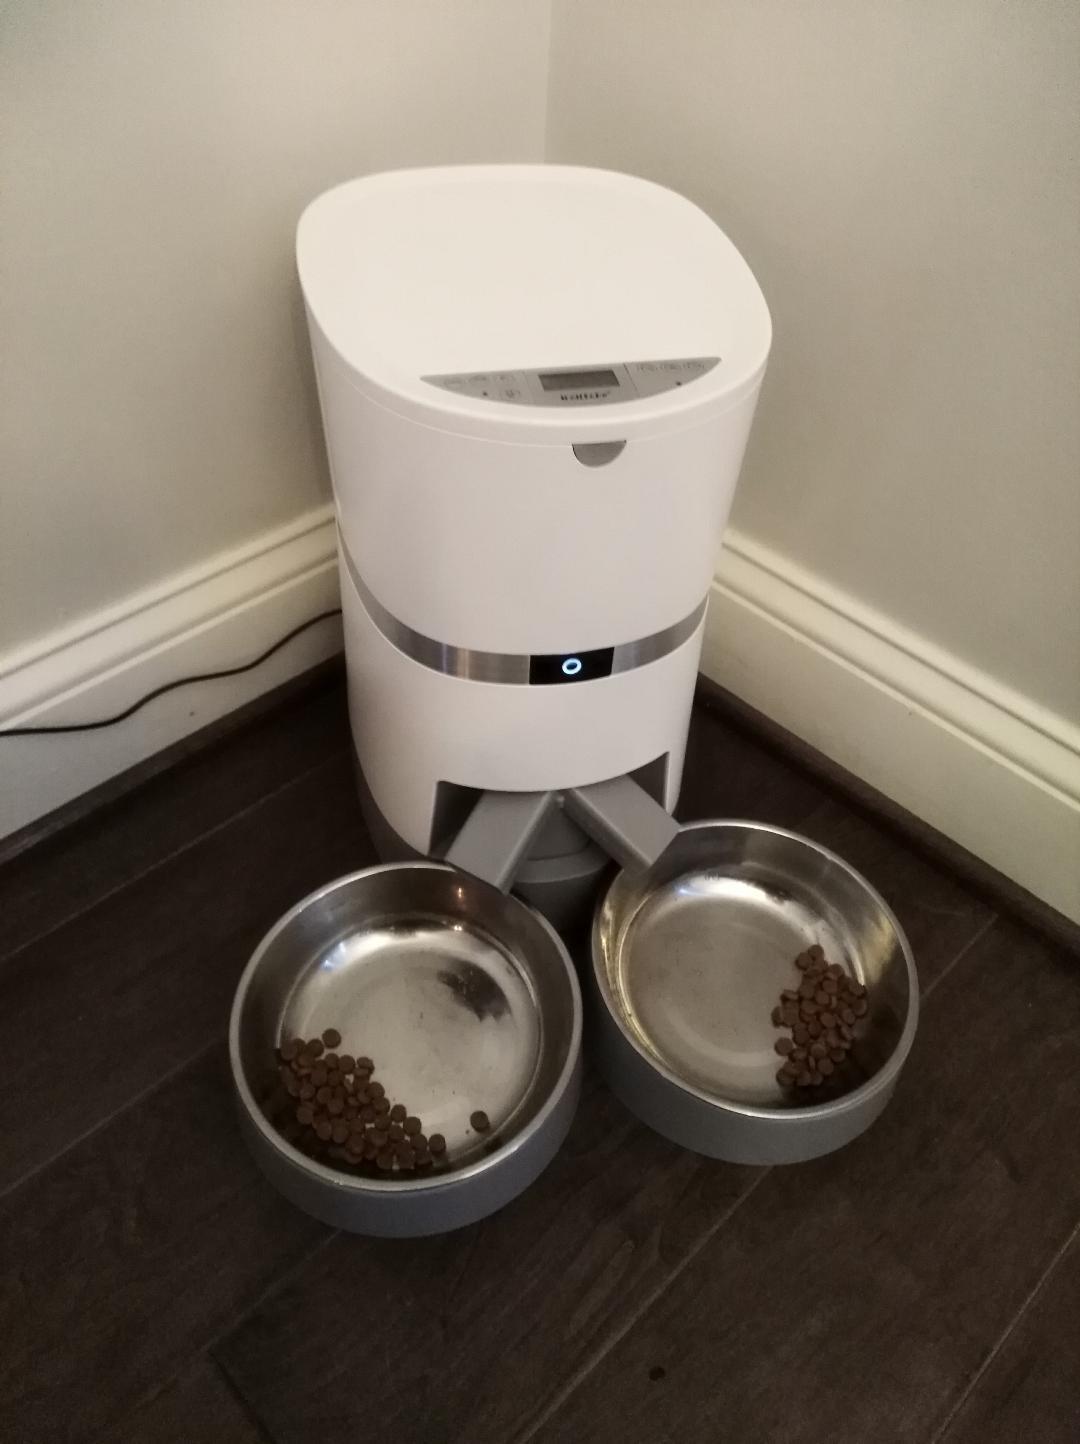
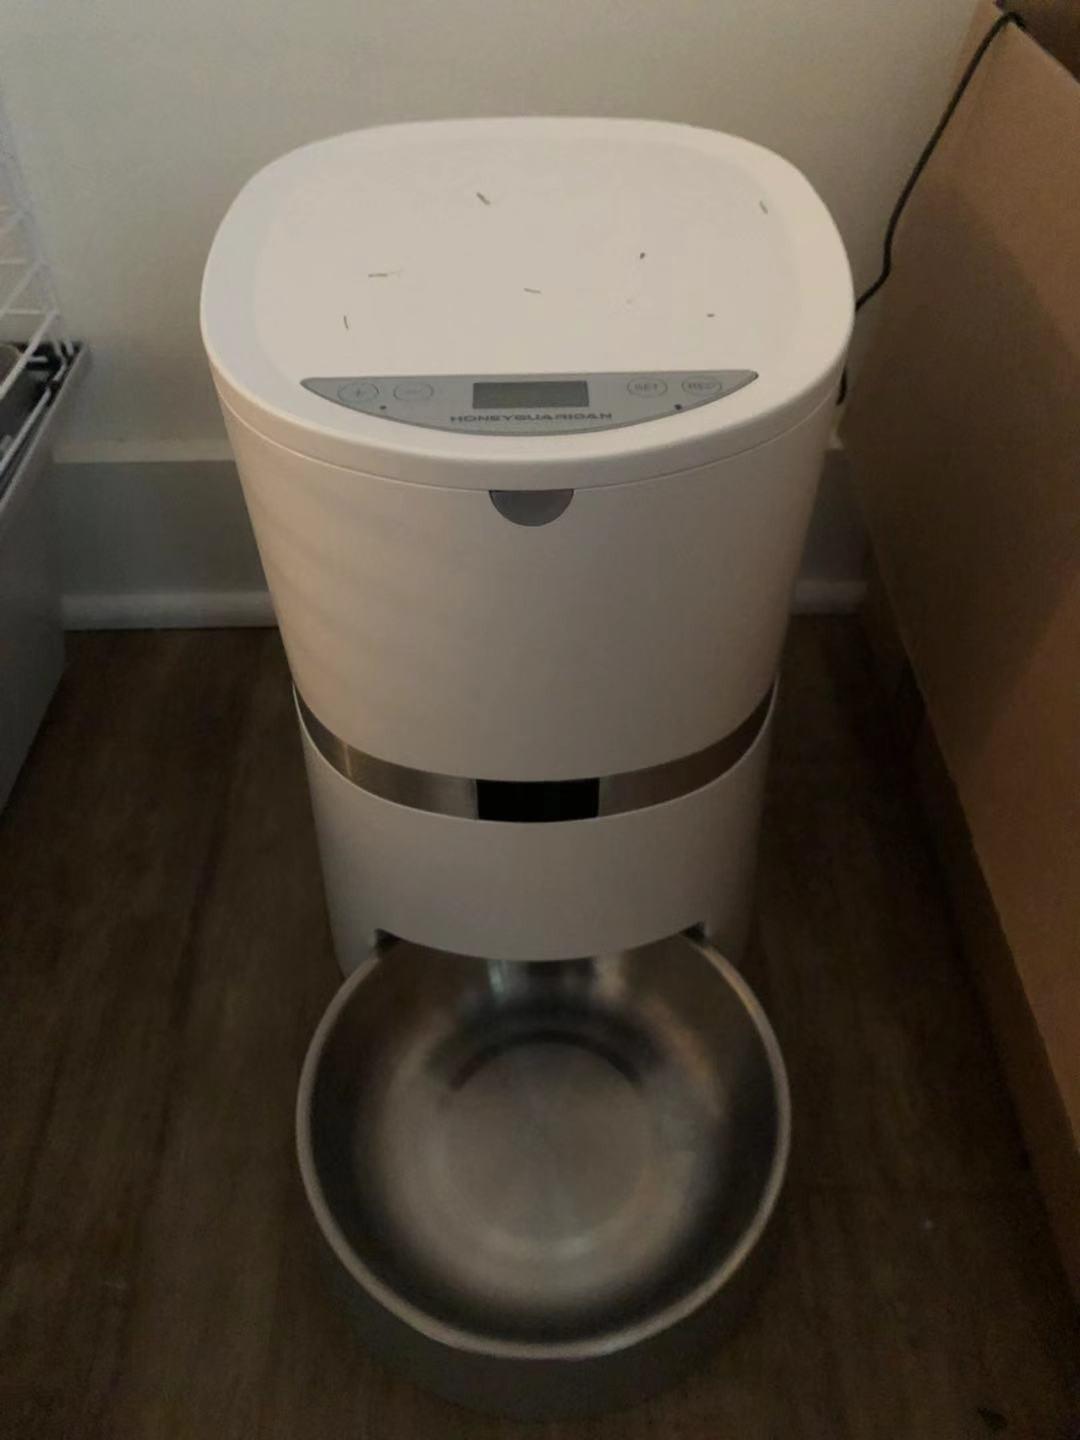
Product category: items_feeder
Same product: no